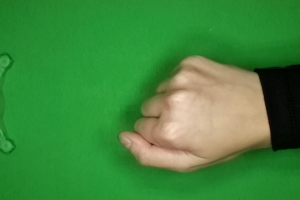
Label: rock